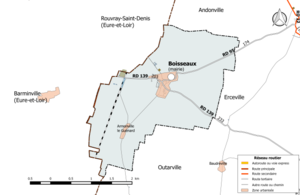
Carte du réseau routier de la commune de fr:Boisseaux.
Boisseaux est une commune française située dans le département du Loiret en région Centre-Val de Loire.